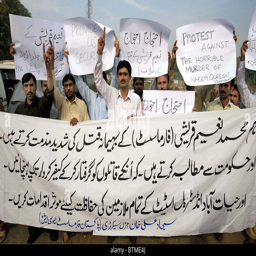
members chant slogans against killing of person during a protest demonstration